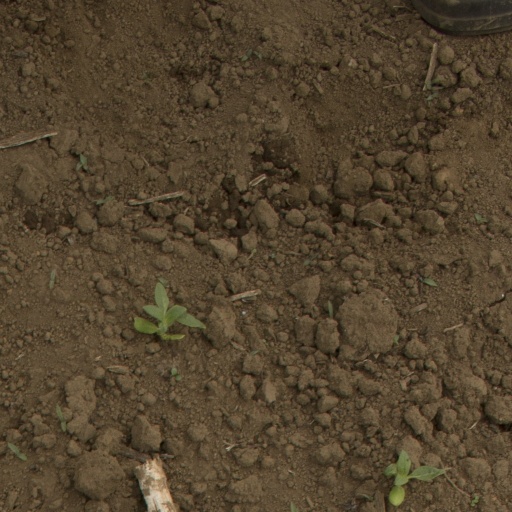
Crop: Jerusalem artichoke